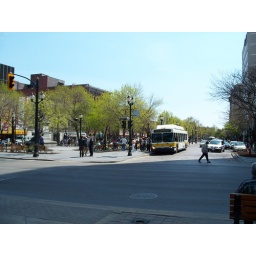
Popular for it's bus terminal, Gore Park is the turn around point for all the mountain buses.